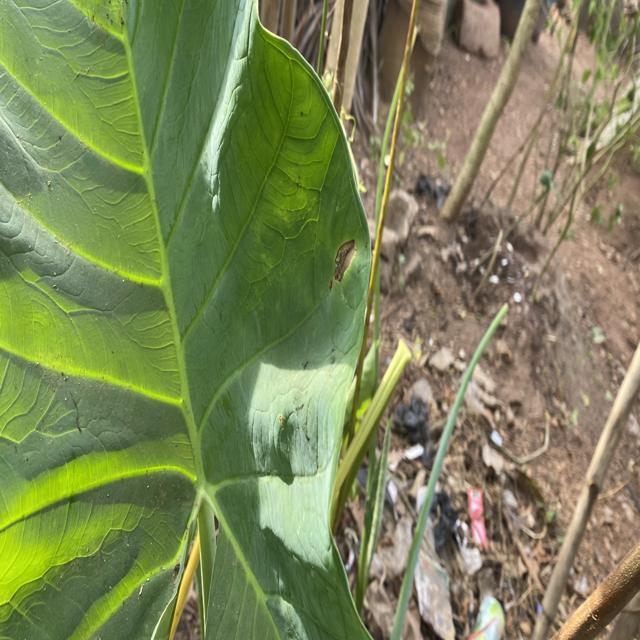
Label: Early_Blight